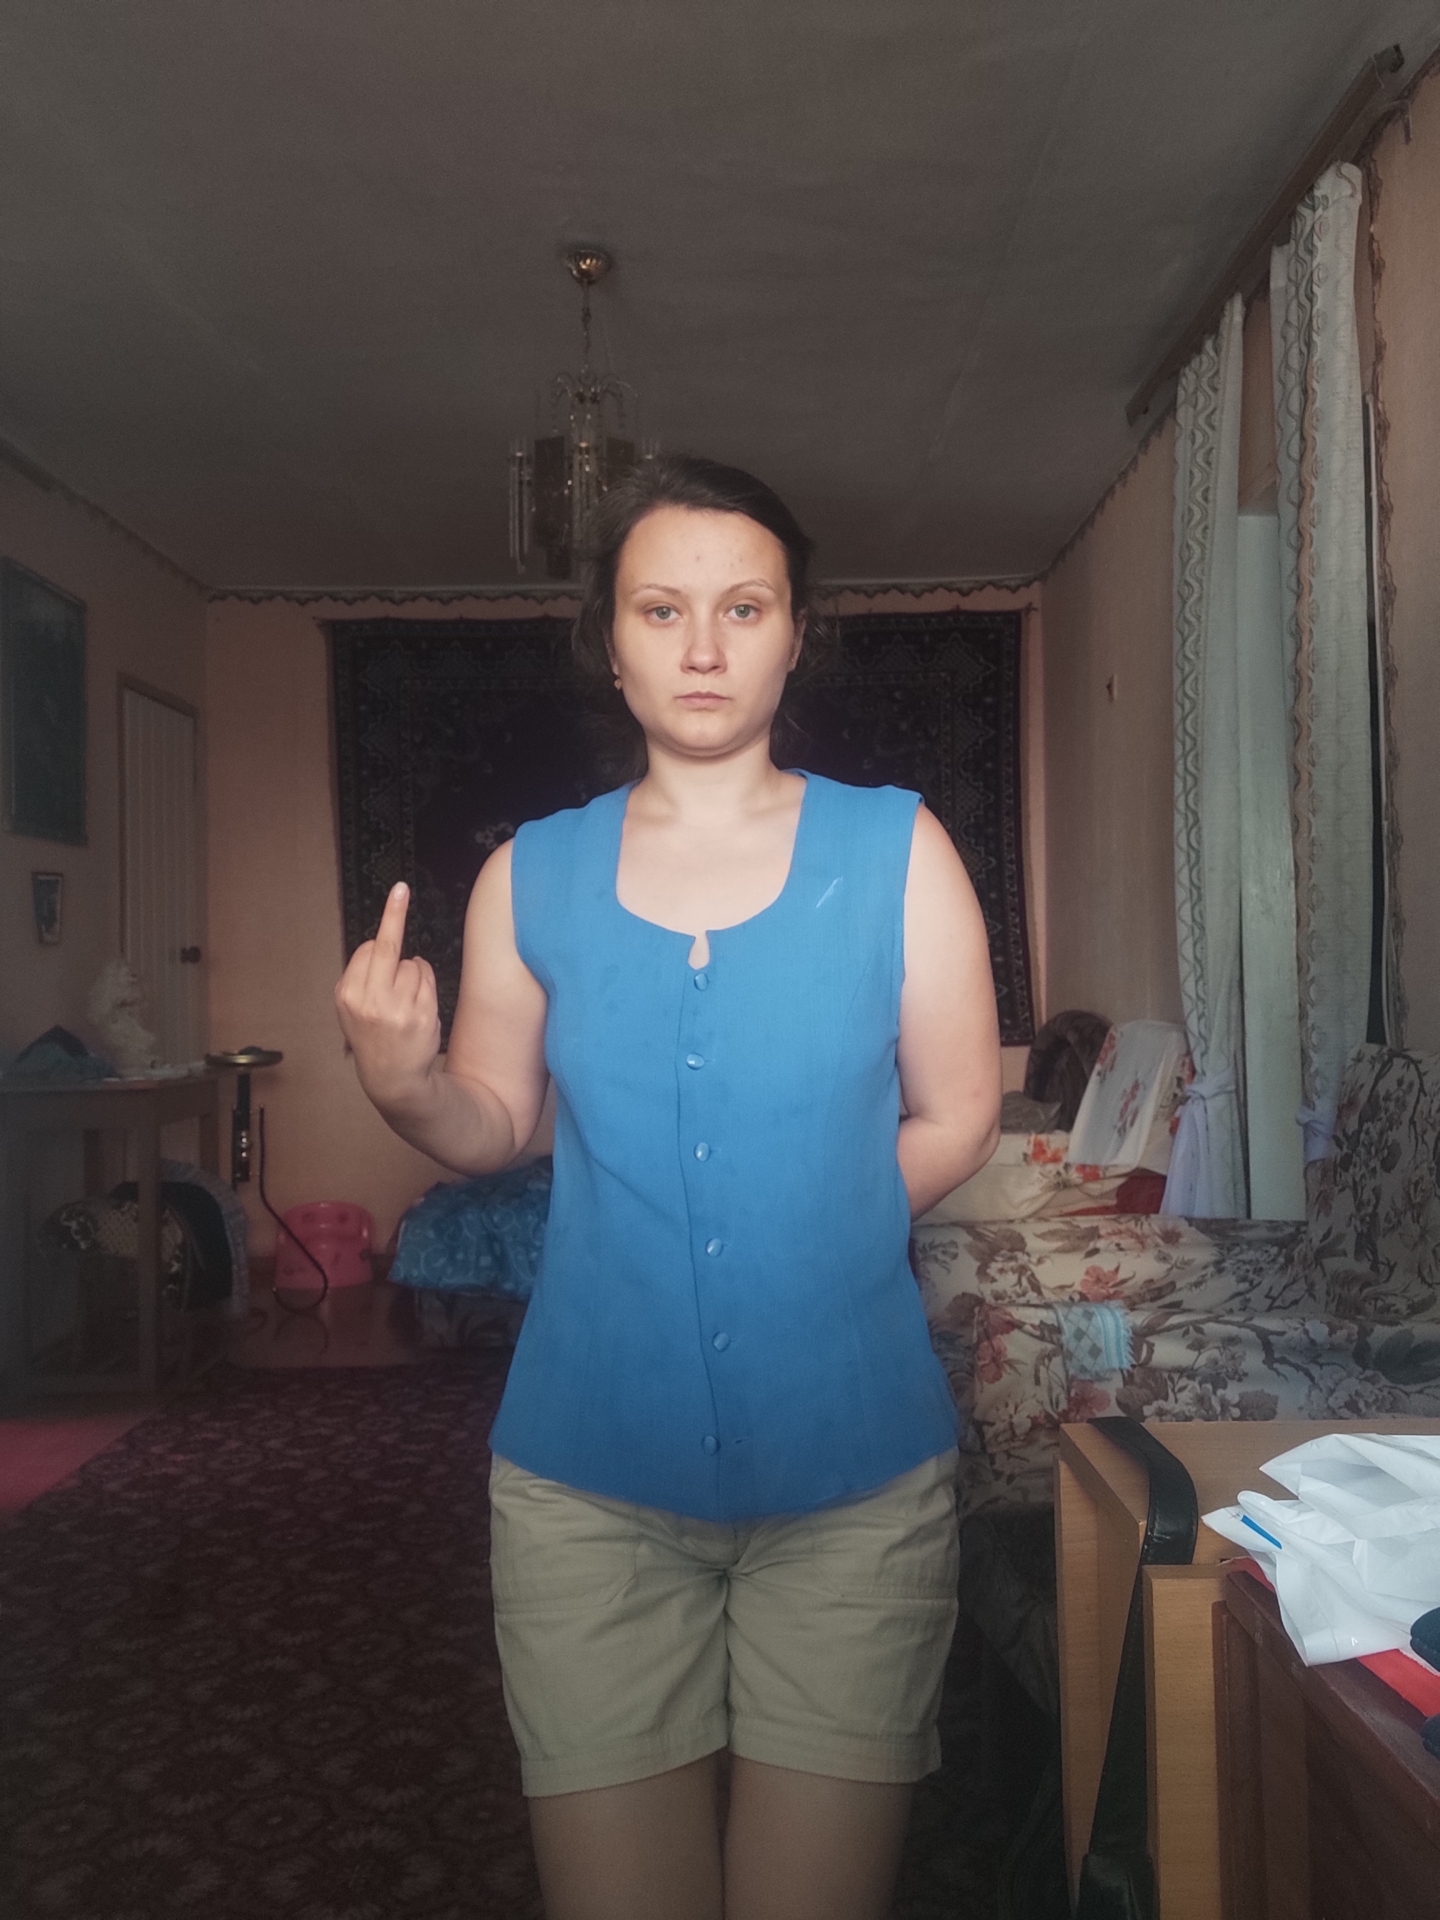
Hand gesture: middle_finger